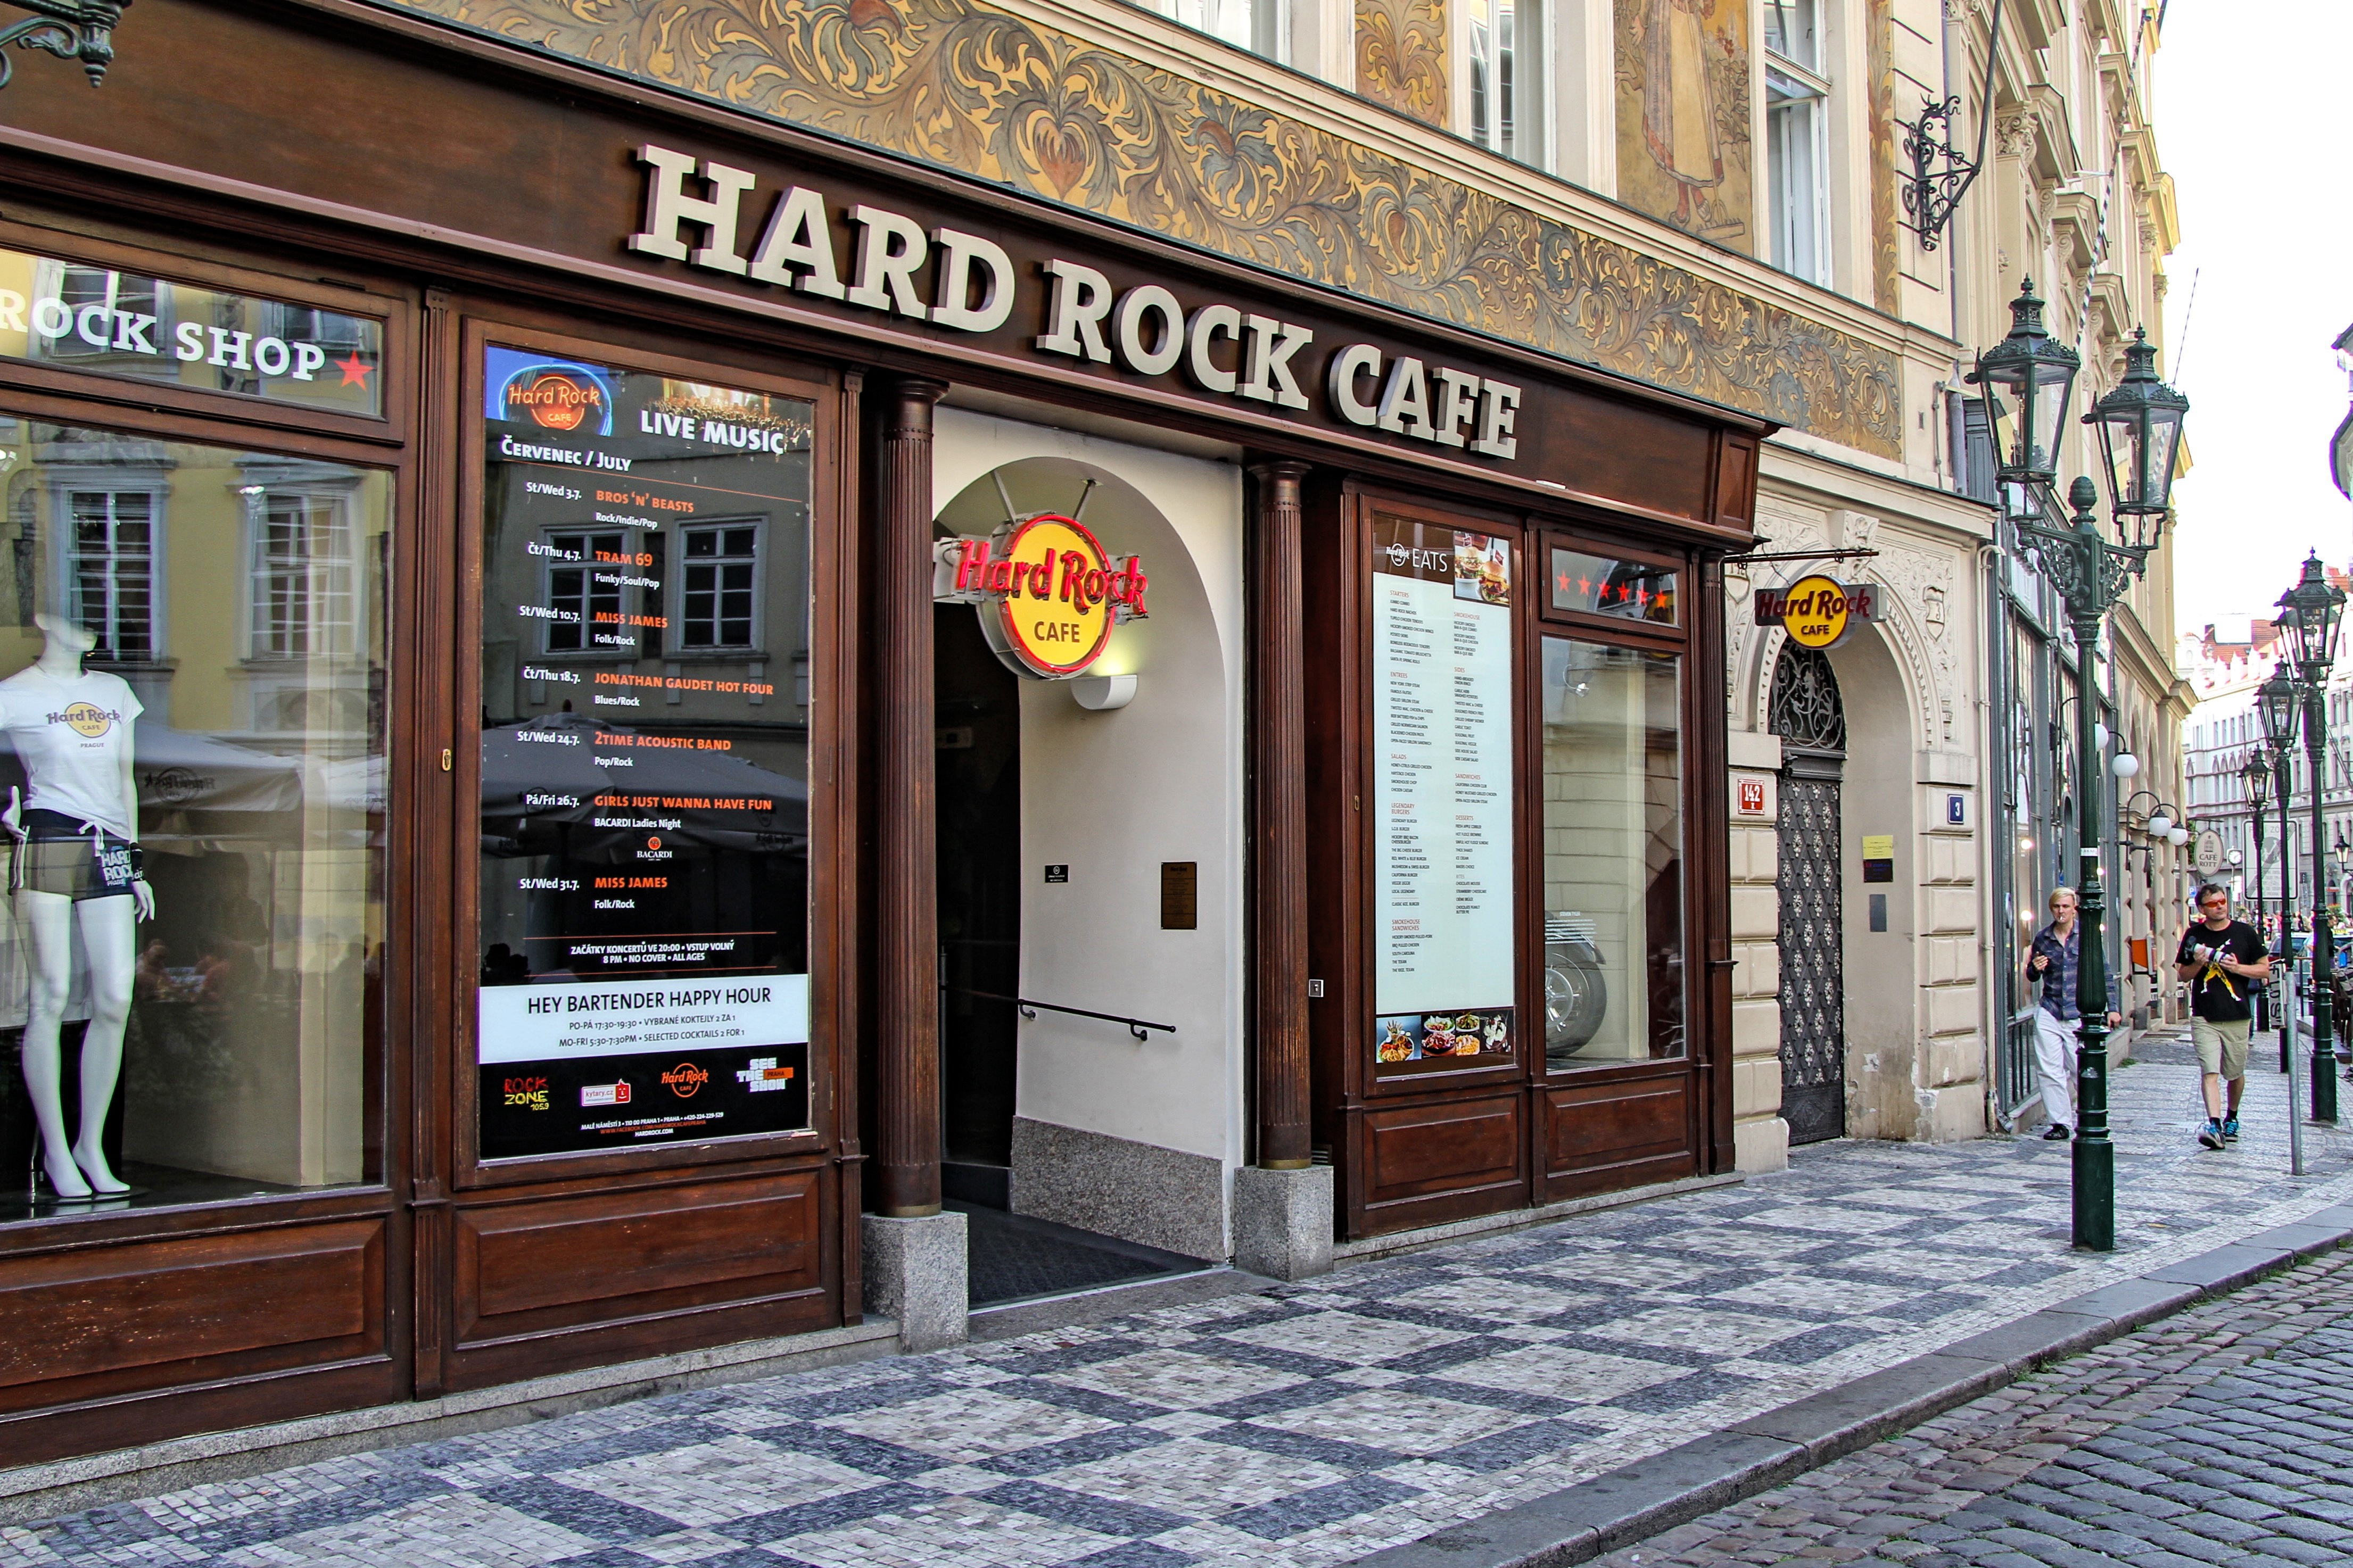
cafe, restaurant, bar, facade, prague, shopping, boutique, czech republic, retail, hard rock cafe